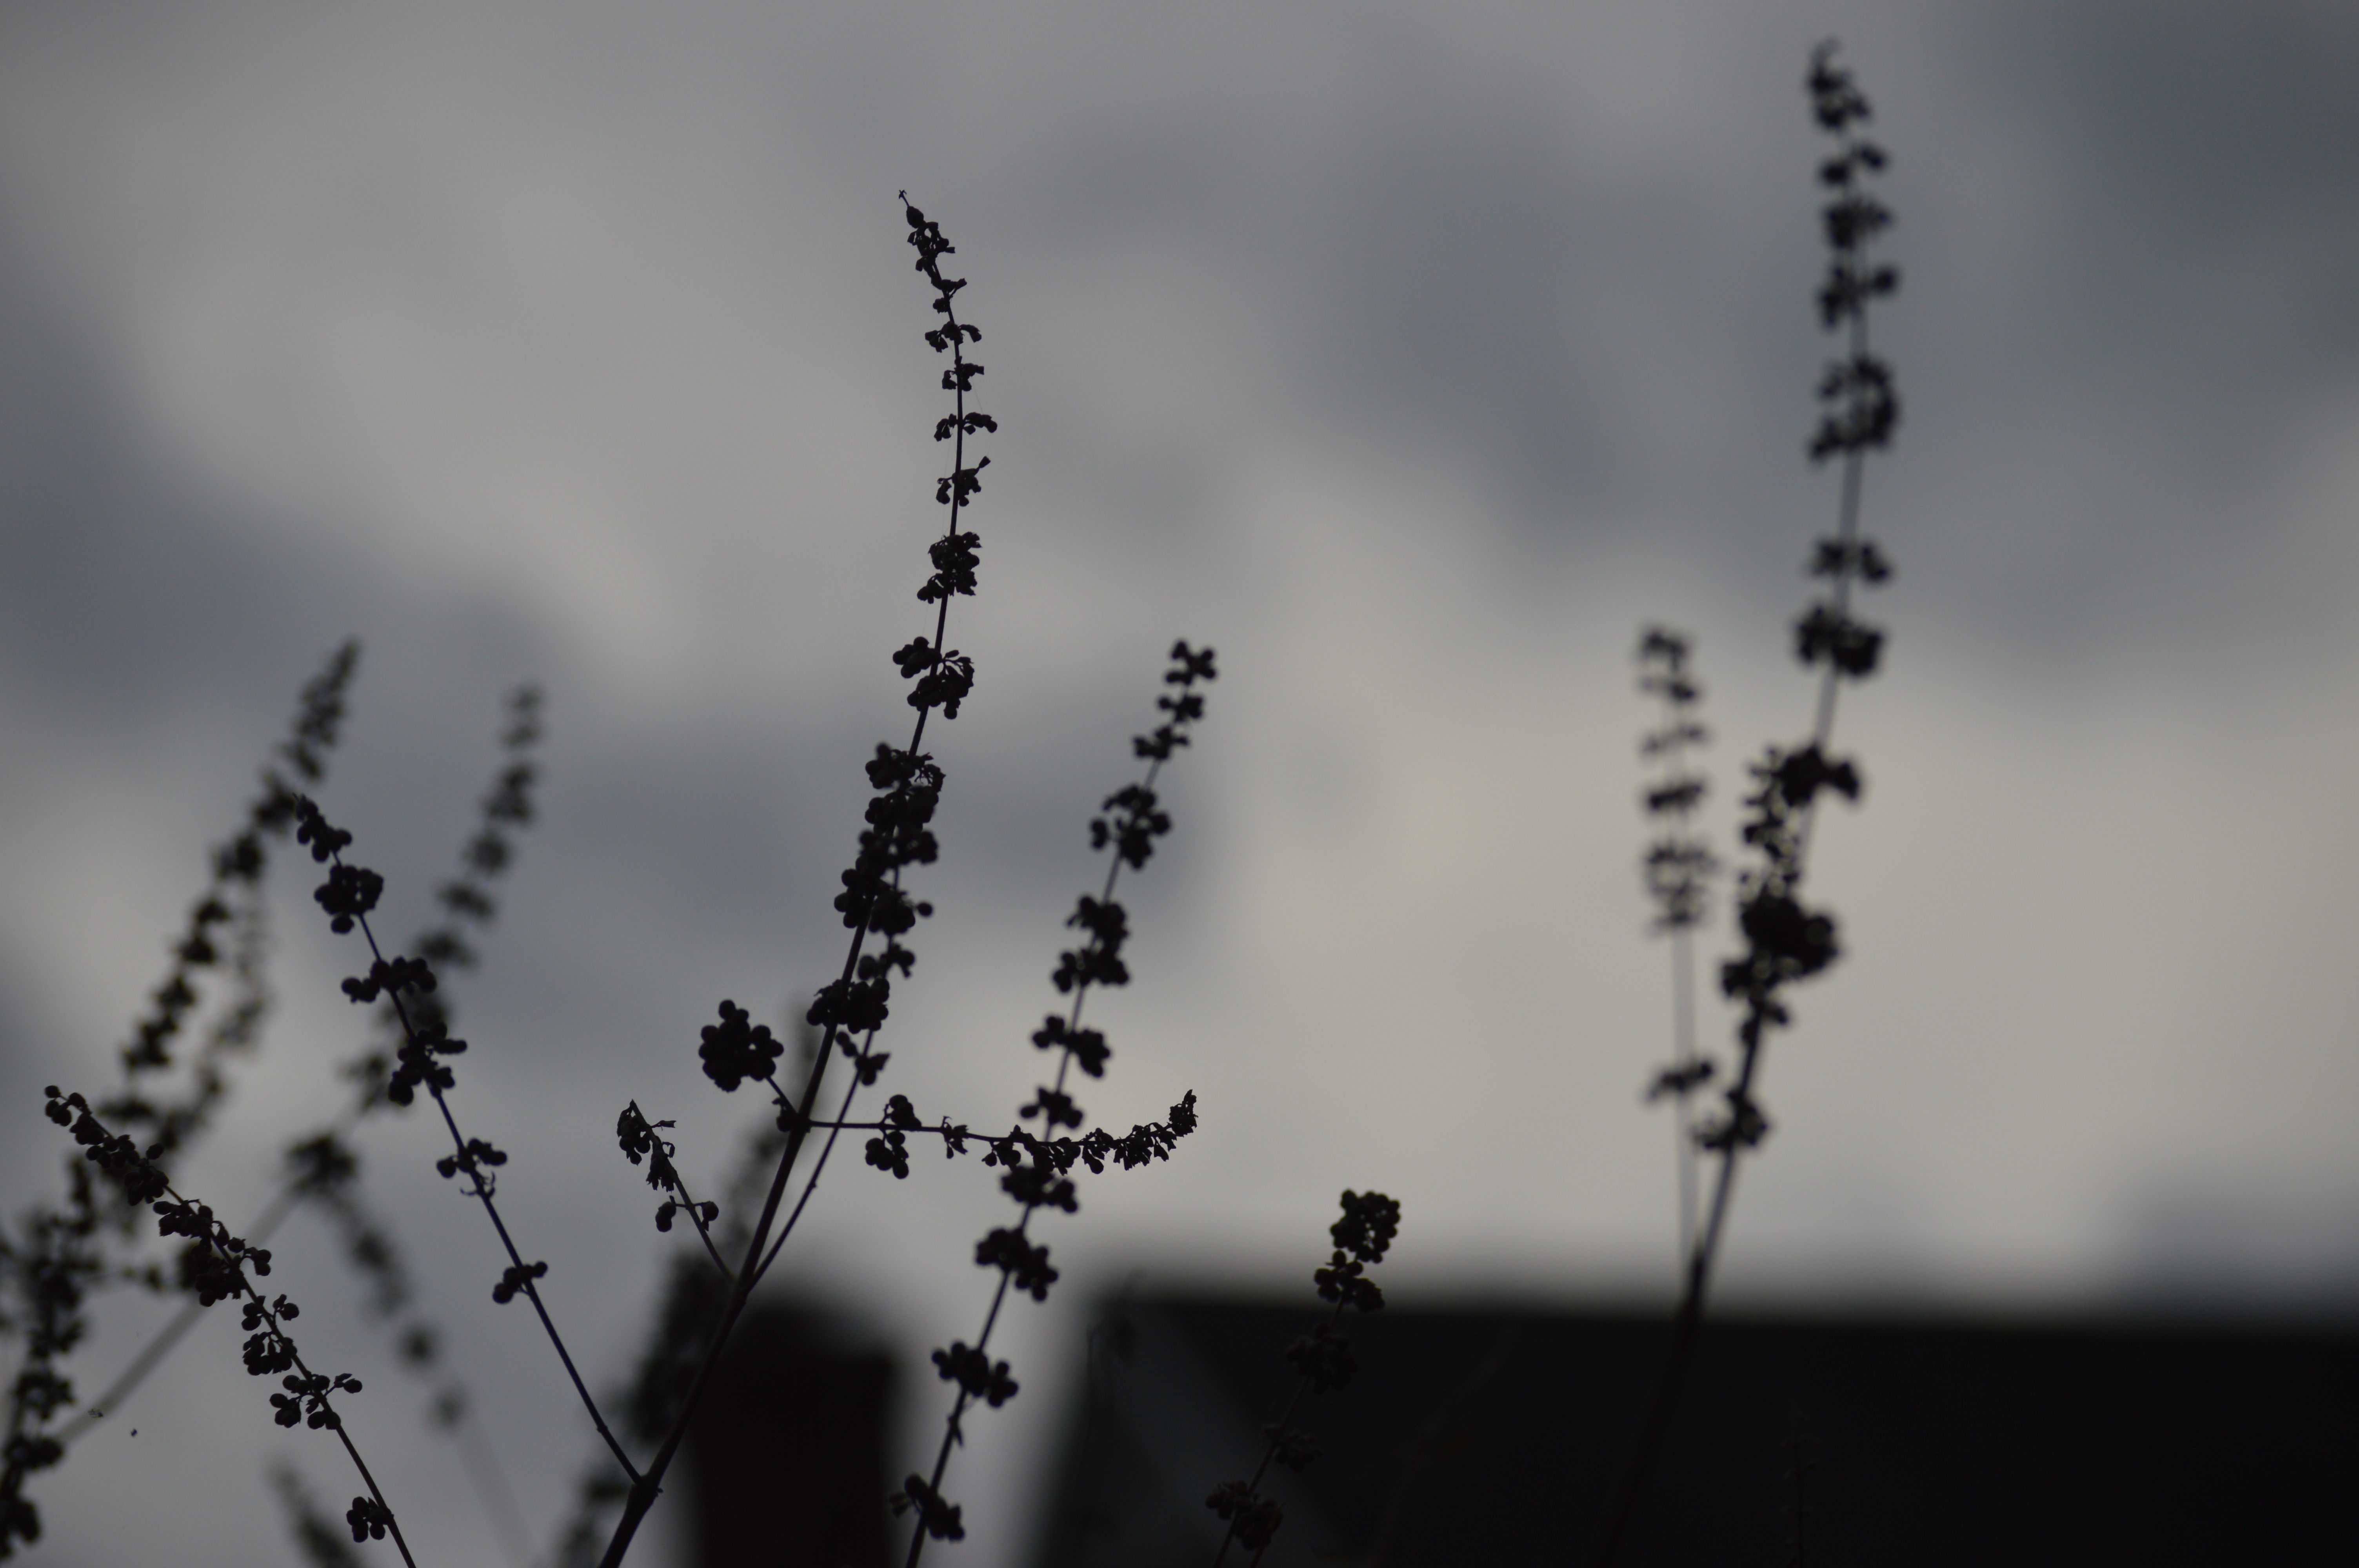
water, branch, winter, fence, photography, leaf, flower, line, monochrome, twig, close up, freezing, macro photography, atmosphere of earth